The 7th Guest: Infection

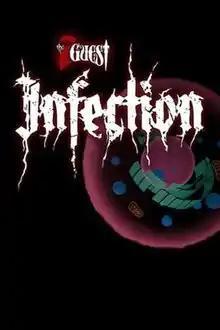
"The 7th Guest: Infection" logo

The 7th Guest: Infection is a 2011 abstract strategy mobile game which originally appeared as the microscope puzzle in the 1993 computer game "The 7th Guest". It is based on the Ataxx family of board games, whose lineage began with a 1988 computer game called "Infection".